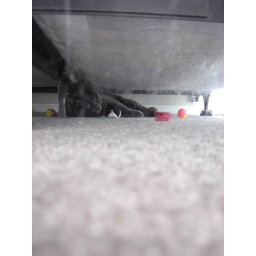
Loki (my grey cat) sleeping under the bed